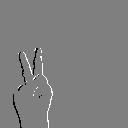
ASL letter: v